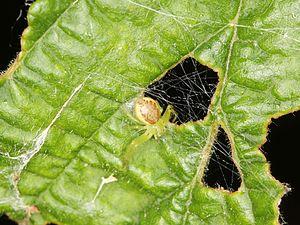
Diaea dorsata est une espèce d'araignées aranéomorphes de la famille des Thomisidae.